Shannan, Tibet

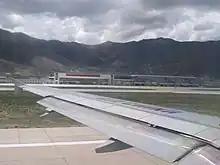
Lhasa Airport in Gonggar County

Yumbulakhar (or Yungbulakhang) Palace was the earliest palace built in Tibet between 400 BC and 200 BC, during the reign of the first King Nyatri Tsanpo, in ancient Yarlung Valley, in Nêdong District. It is to the south of Zetang Town, the capital of the city. It is stated to be "several ten metres high and its magnificent contour looks like a part of the cliff." It is built like a fortress, on the apex of Mt. Tashitseri on the east bank of Yarlung River. The palace looks down over the entire Yarlung Valley. According to folk legend, the king Nyatri descended from heaven, as also the first Tibetan scriptures and few religious objects were set down here from the heaven, during the rule of the 28th King Lhatotorinyetsan. The palace walls are built in stone while the roof structure is made of earth and timber. It overlooks a farmland which is stated to be the "first farm land in Tibet." The palace is approached through a series of steps built as a measure to defend the palace from enemy attack.